Phil Ranstrom

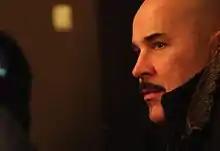

Phil Ranstrom is an American documentary film maker.